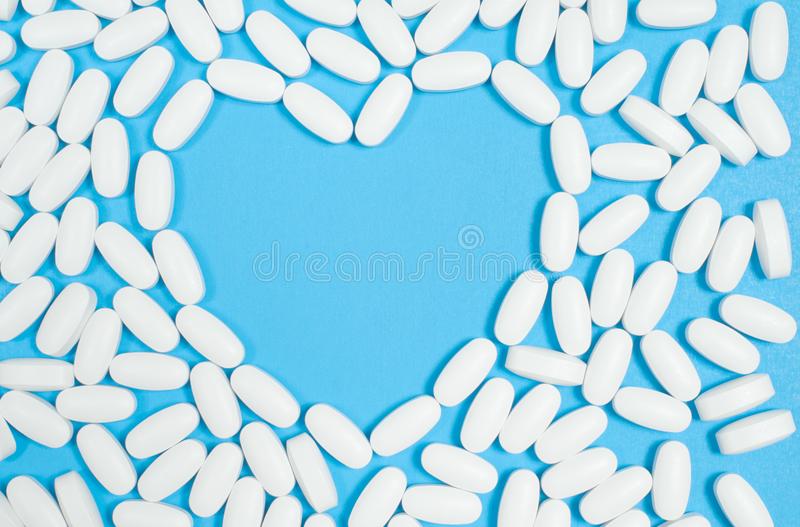
Label: plastic